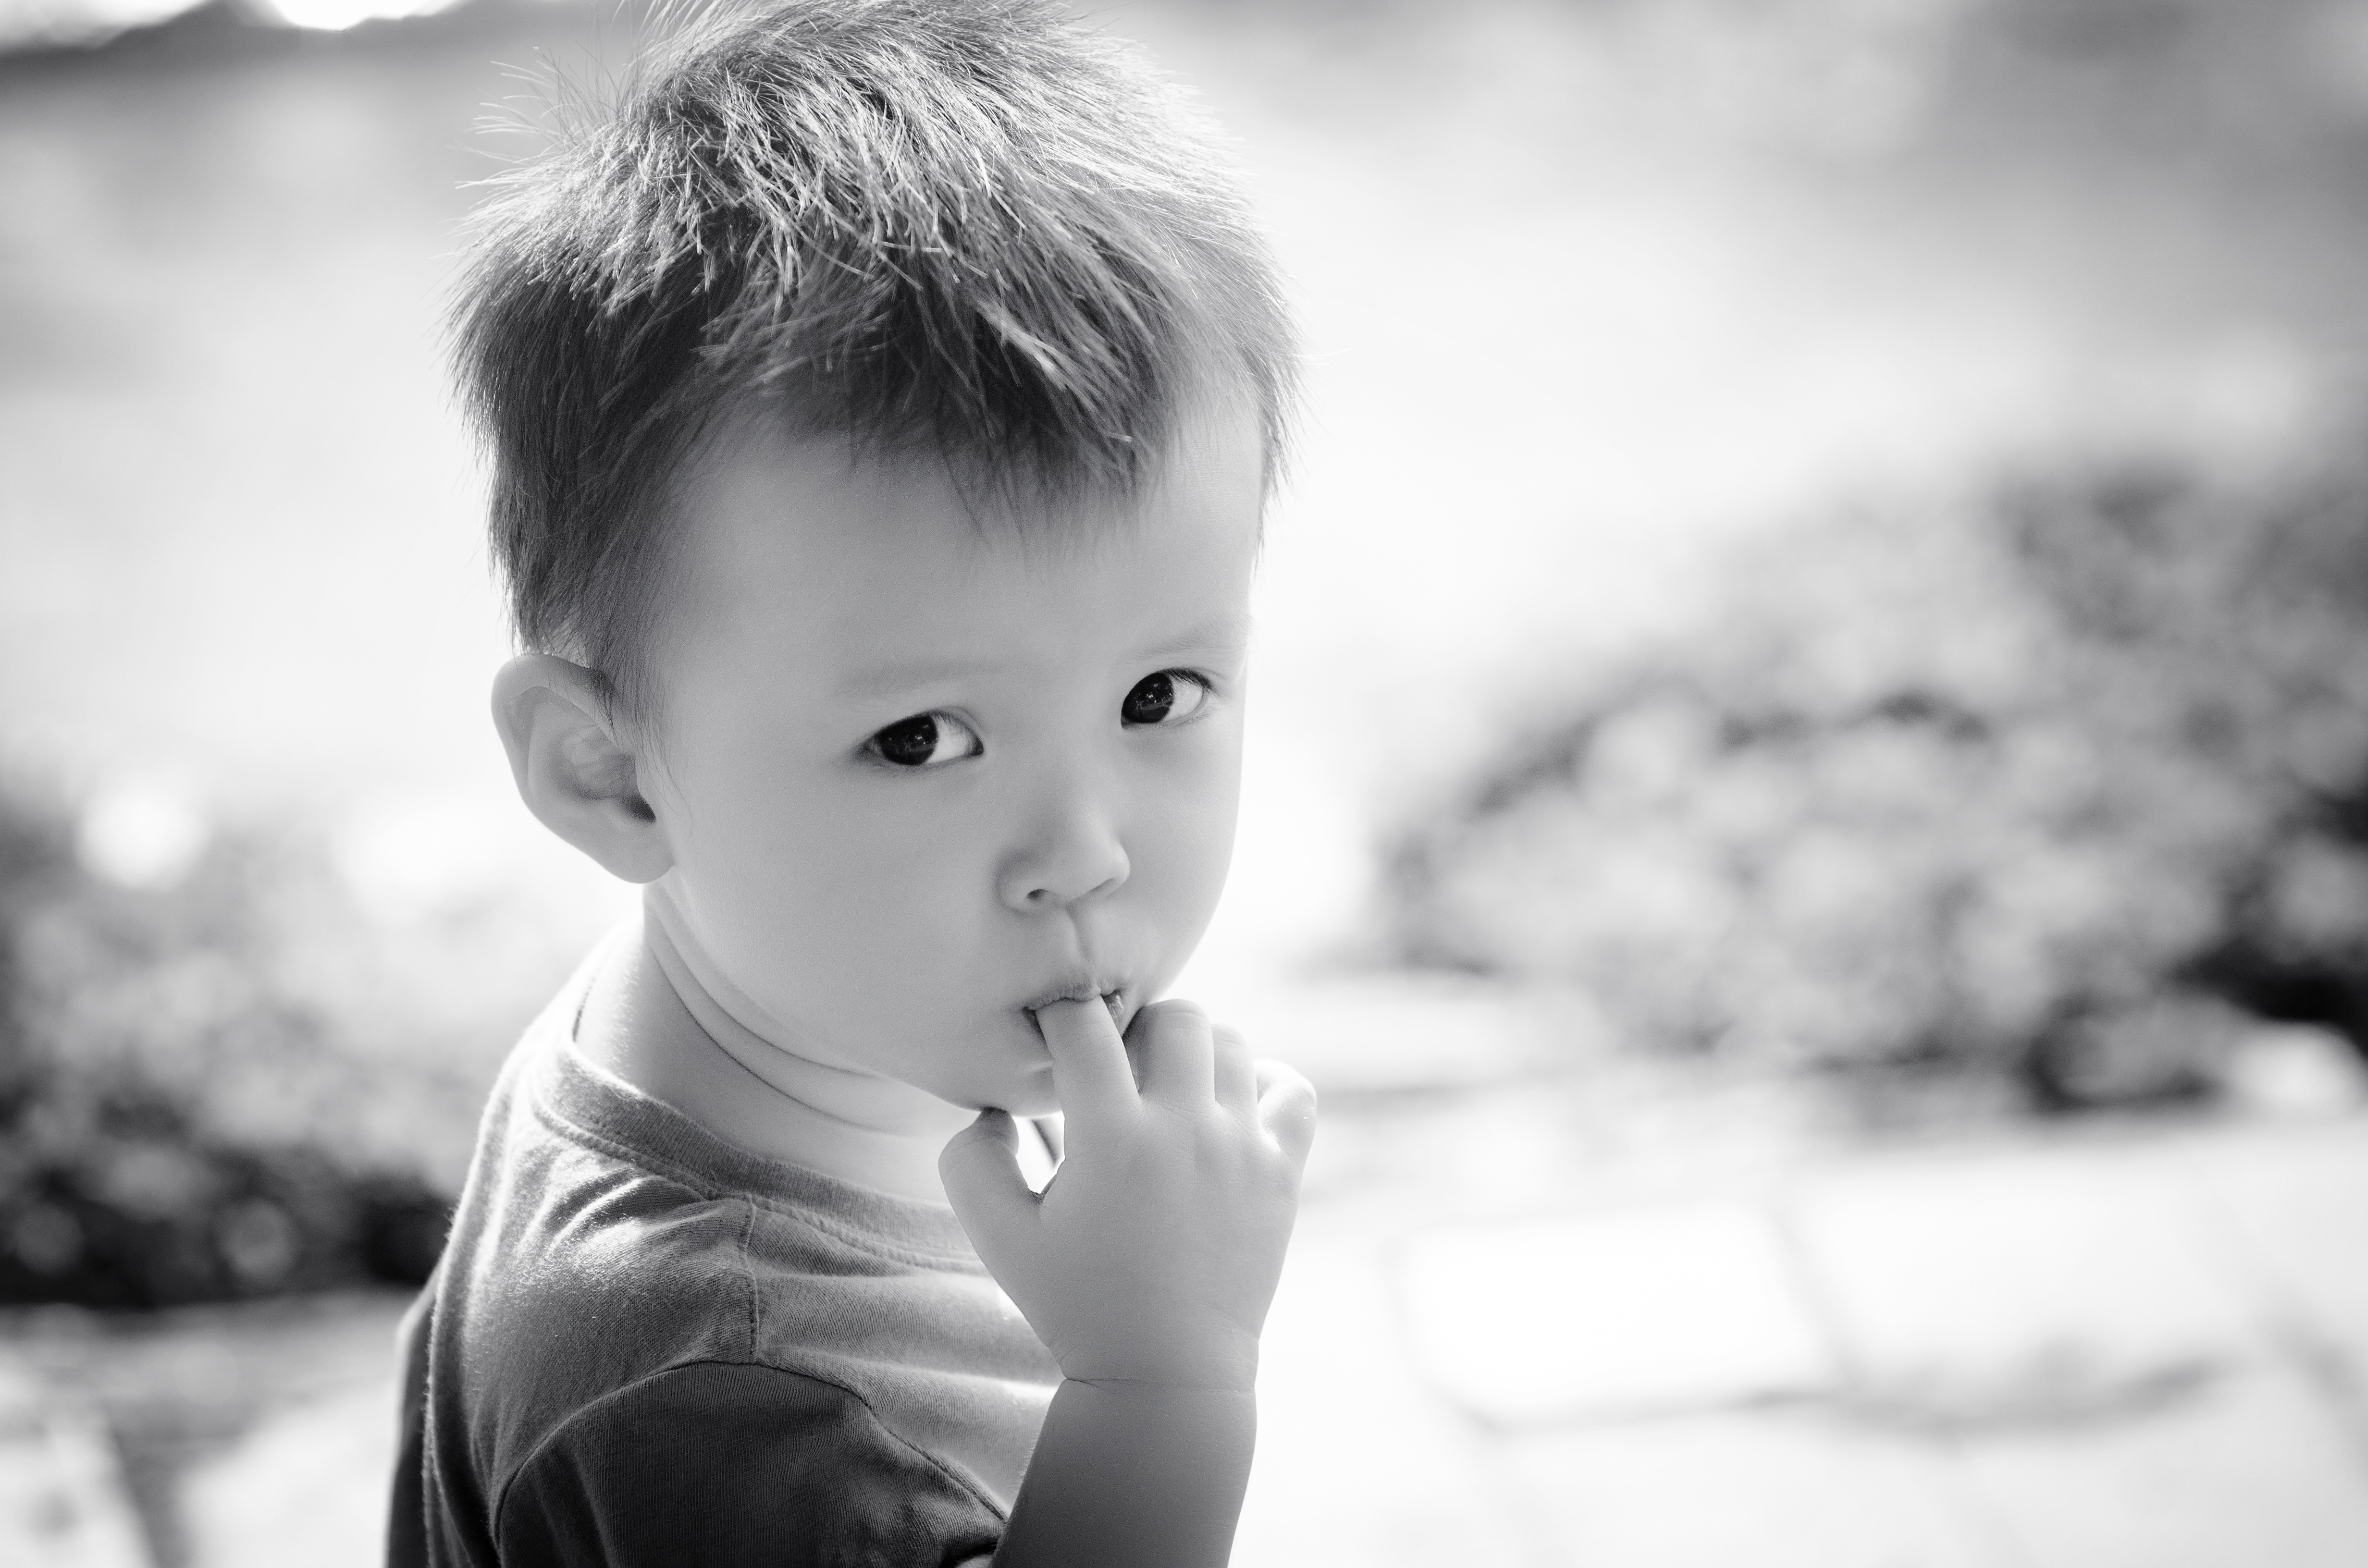
nature, person, black and white, girl, sun, white, photography, boy, kid, summer, love, portrait, young, holiday, child, black, monochrome, together, lifestyle, childhood, smiling, outdoors, family, happy, happiness, infant, toddler, eye, little, photograph, skin, beauty, beautiful, photo shoot, monochrome photography, portrait photography, human positions